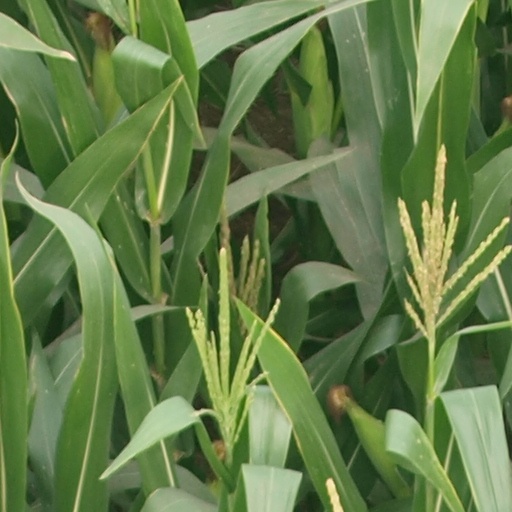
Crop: maize; corn